Phase transition

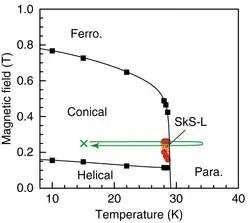
A phase diagram showing different magnetic structures in the same crystal structure of Manganese monosilicide.

Phase transitions can also describe the change between different kinds of magnetic ordering. The most well-known is the transition between the ferromagnetic and paramagnetic phases of magnetic materials, which occurs at what is called the Curie point. Another example is the transition between differently ordered, commensurate or incommensurate, magnetic structures, such as in cerium antimonide. A simplified but highly useful model of magnetic phase transitions is provided by the Ising model.